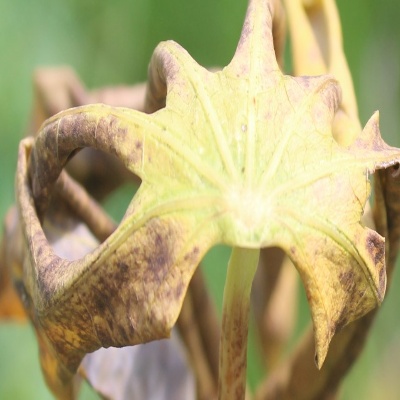
Crop: Cassava
Condition: bacterial blight